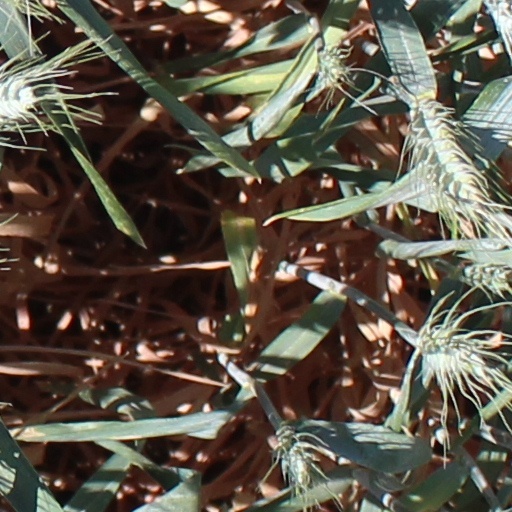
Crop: wheat